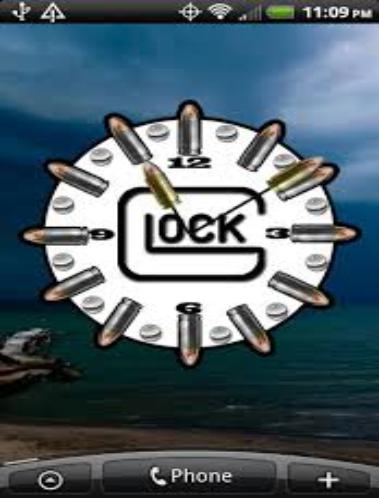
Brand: Glock-2
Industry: Clothes